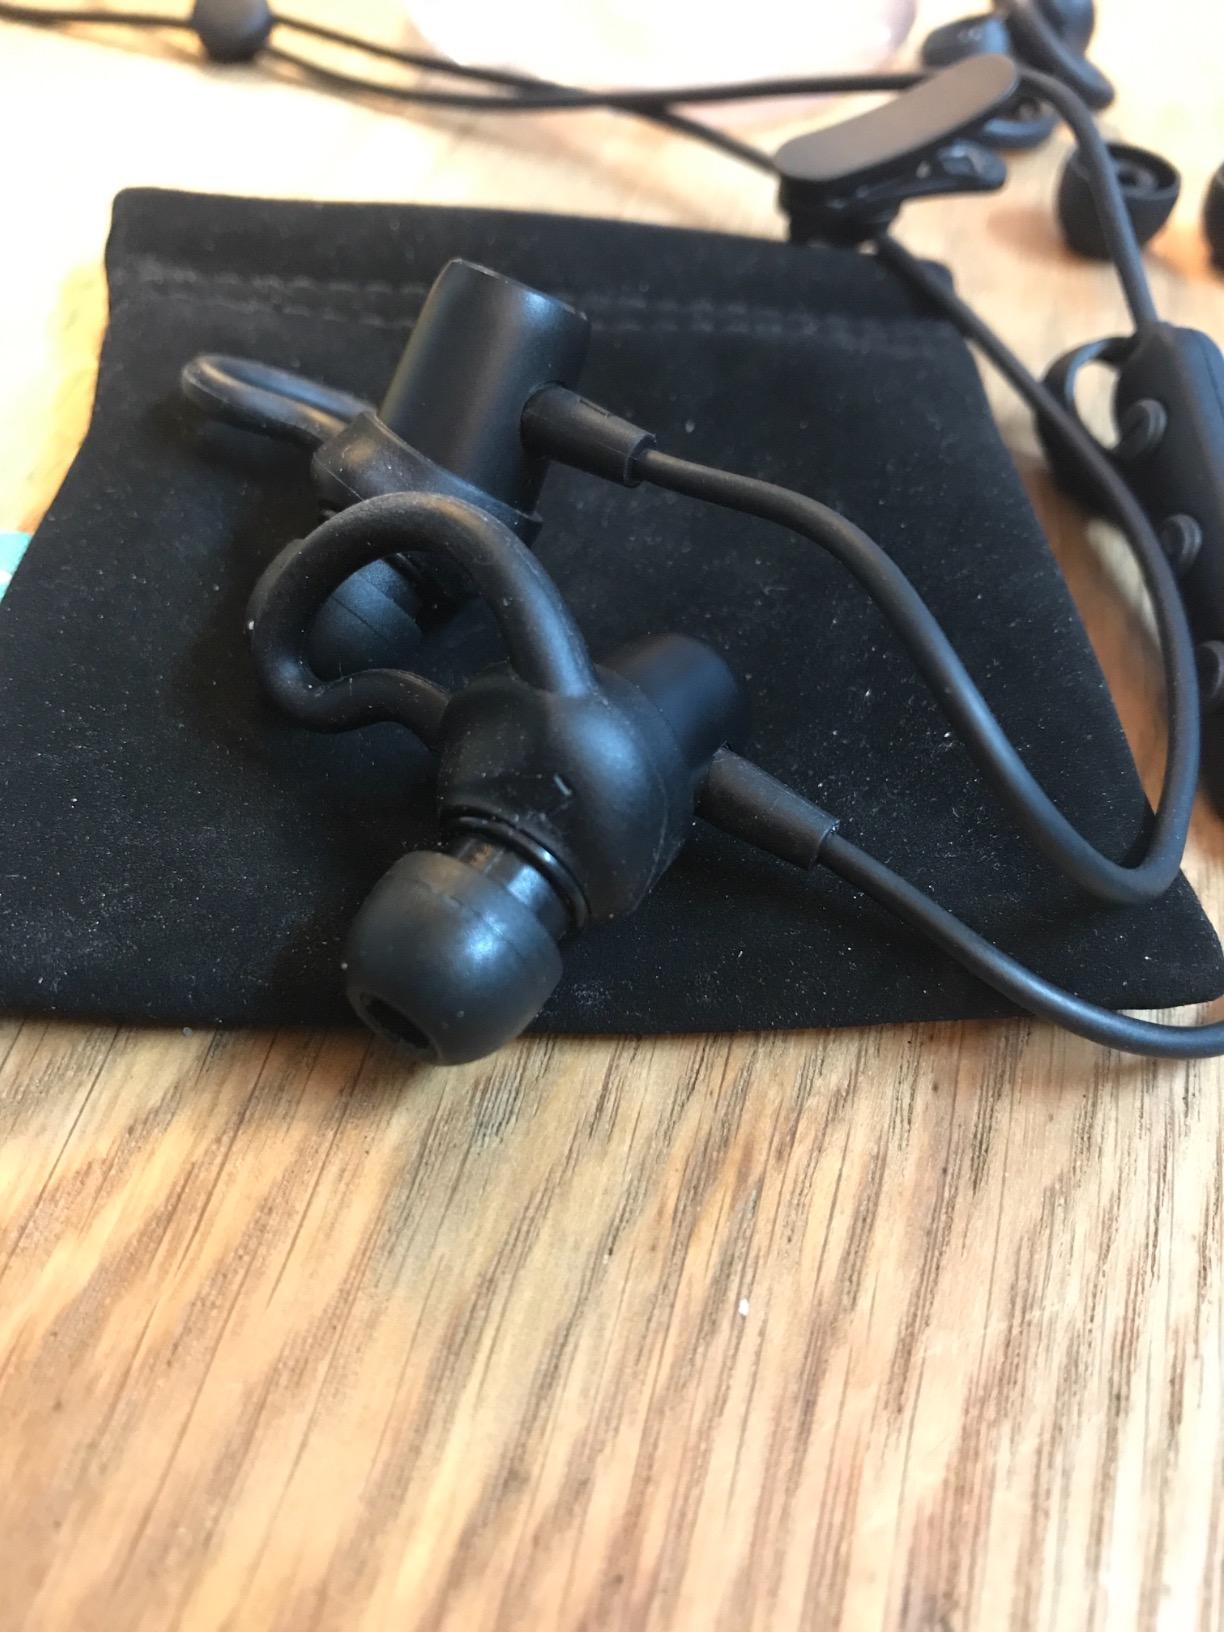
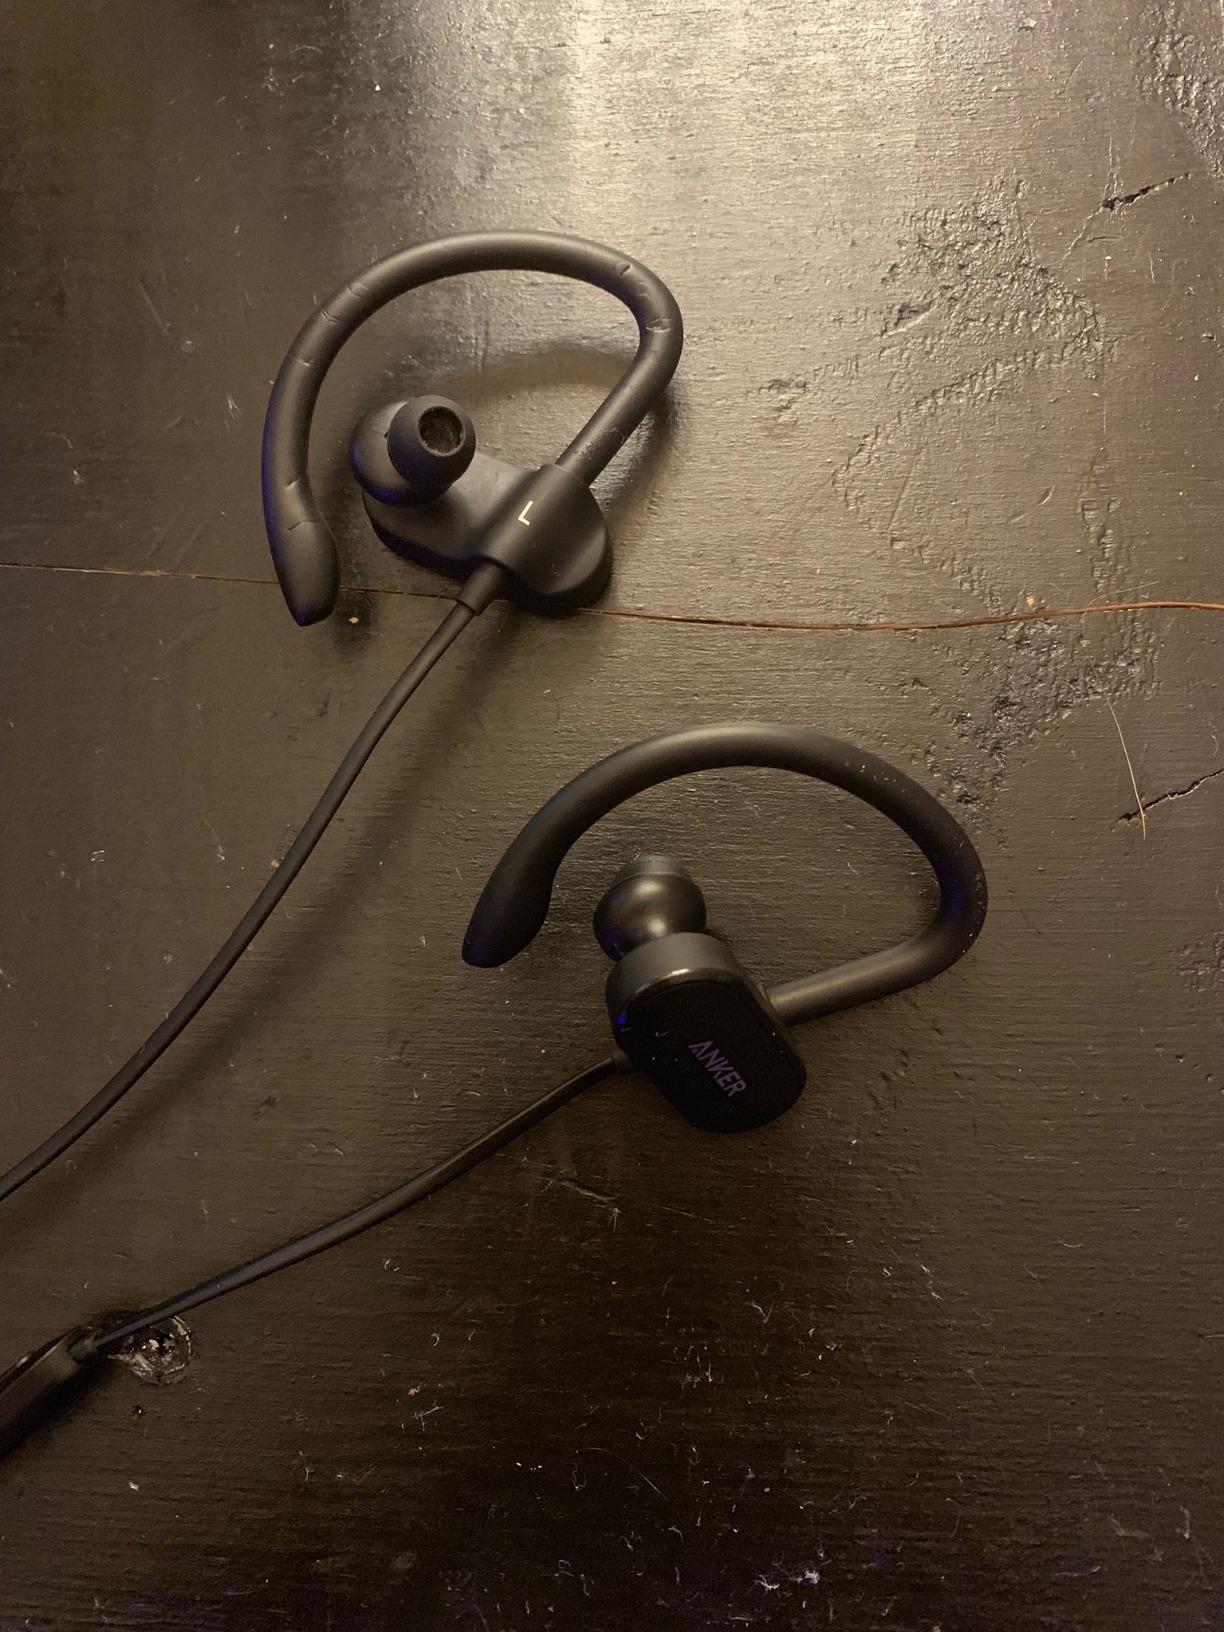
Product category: headphones
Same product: no